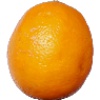
Label: lemon_meyer